Siliva Havili

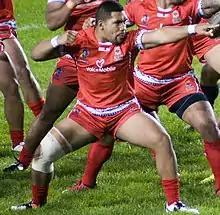
Havili playing for Tonga in 2013

Havili played 1 match for Tonga in the 2013 Rugby League World Cup in Tonga's opening match against Scotland, playing at hooker in Tonga's 26–24 loss at Derwent Park.